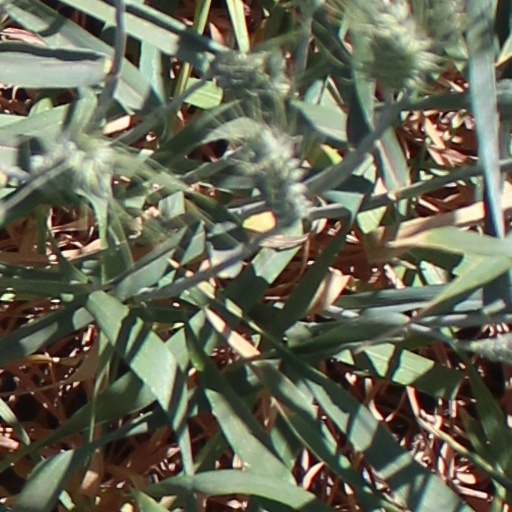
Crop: wheat